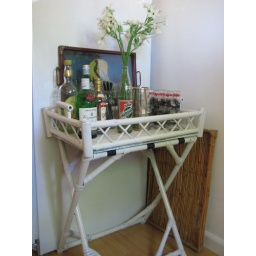
bar flowers in soda bottle